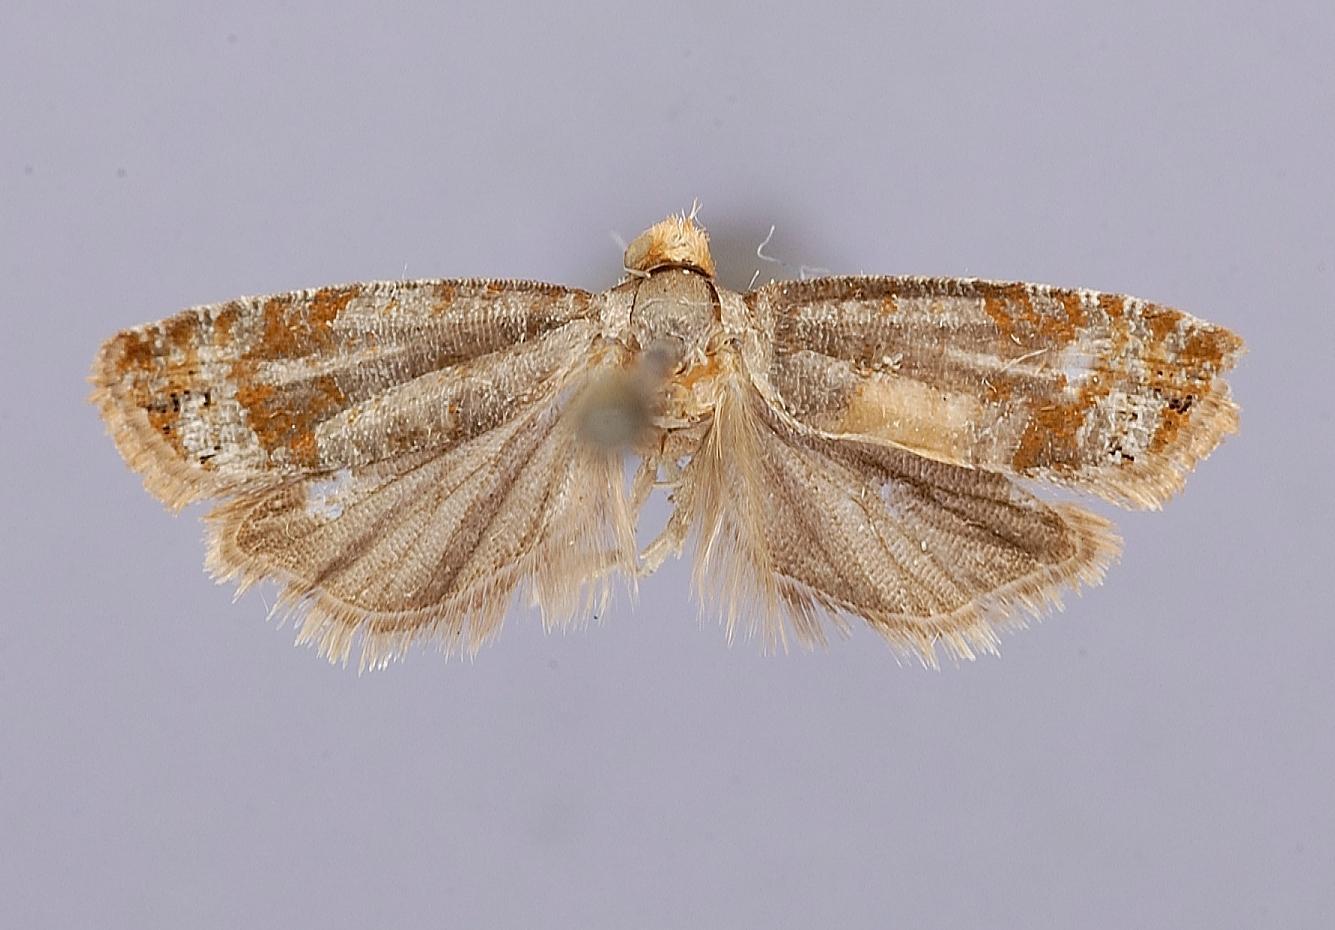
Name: Petrova khasiensis
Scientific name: Petrova khasiensis Miller, 1977
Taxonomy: Animalia, Arthropoda, Insecta, Lepidoptera, Tortricidae
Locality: Assam, Meghalaya, Upper Shillong, India
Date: Mar 1963